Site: brandenburg
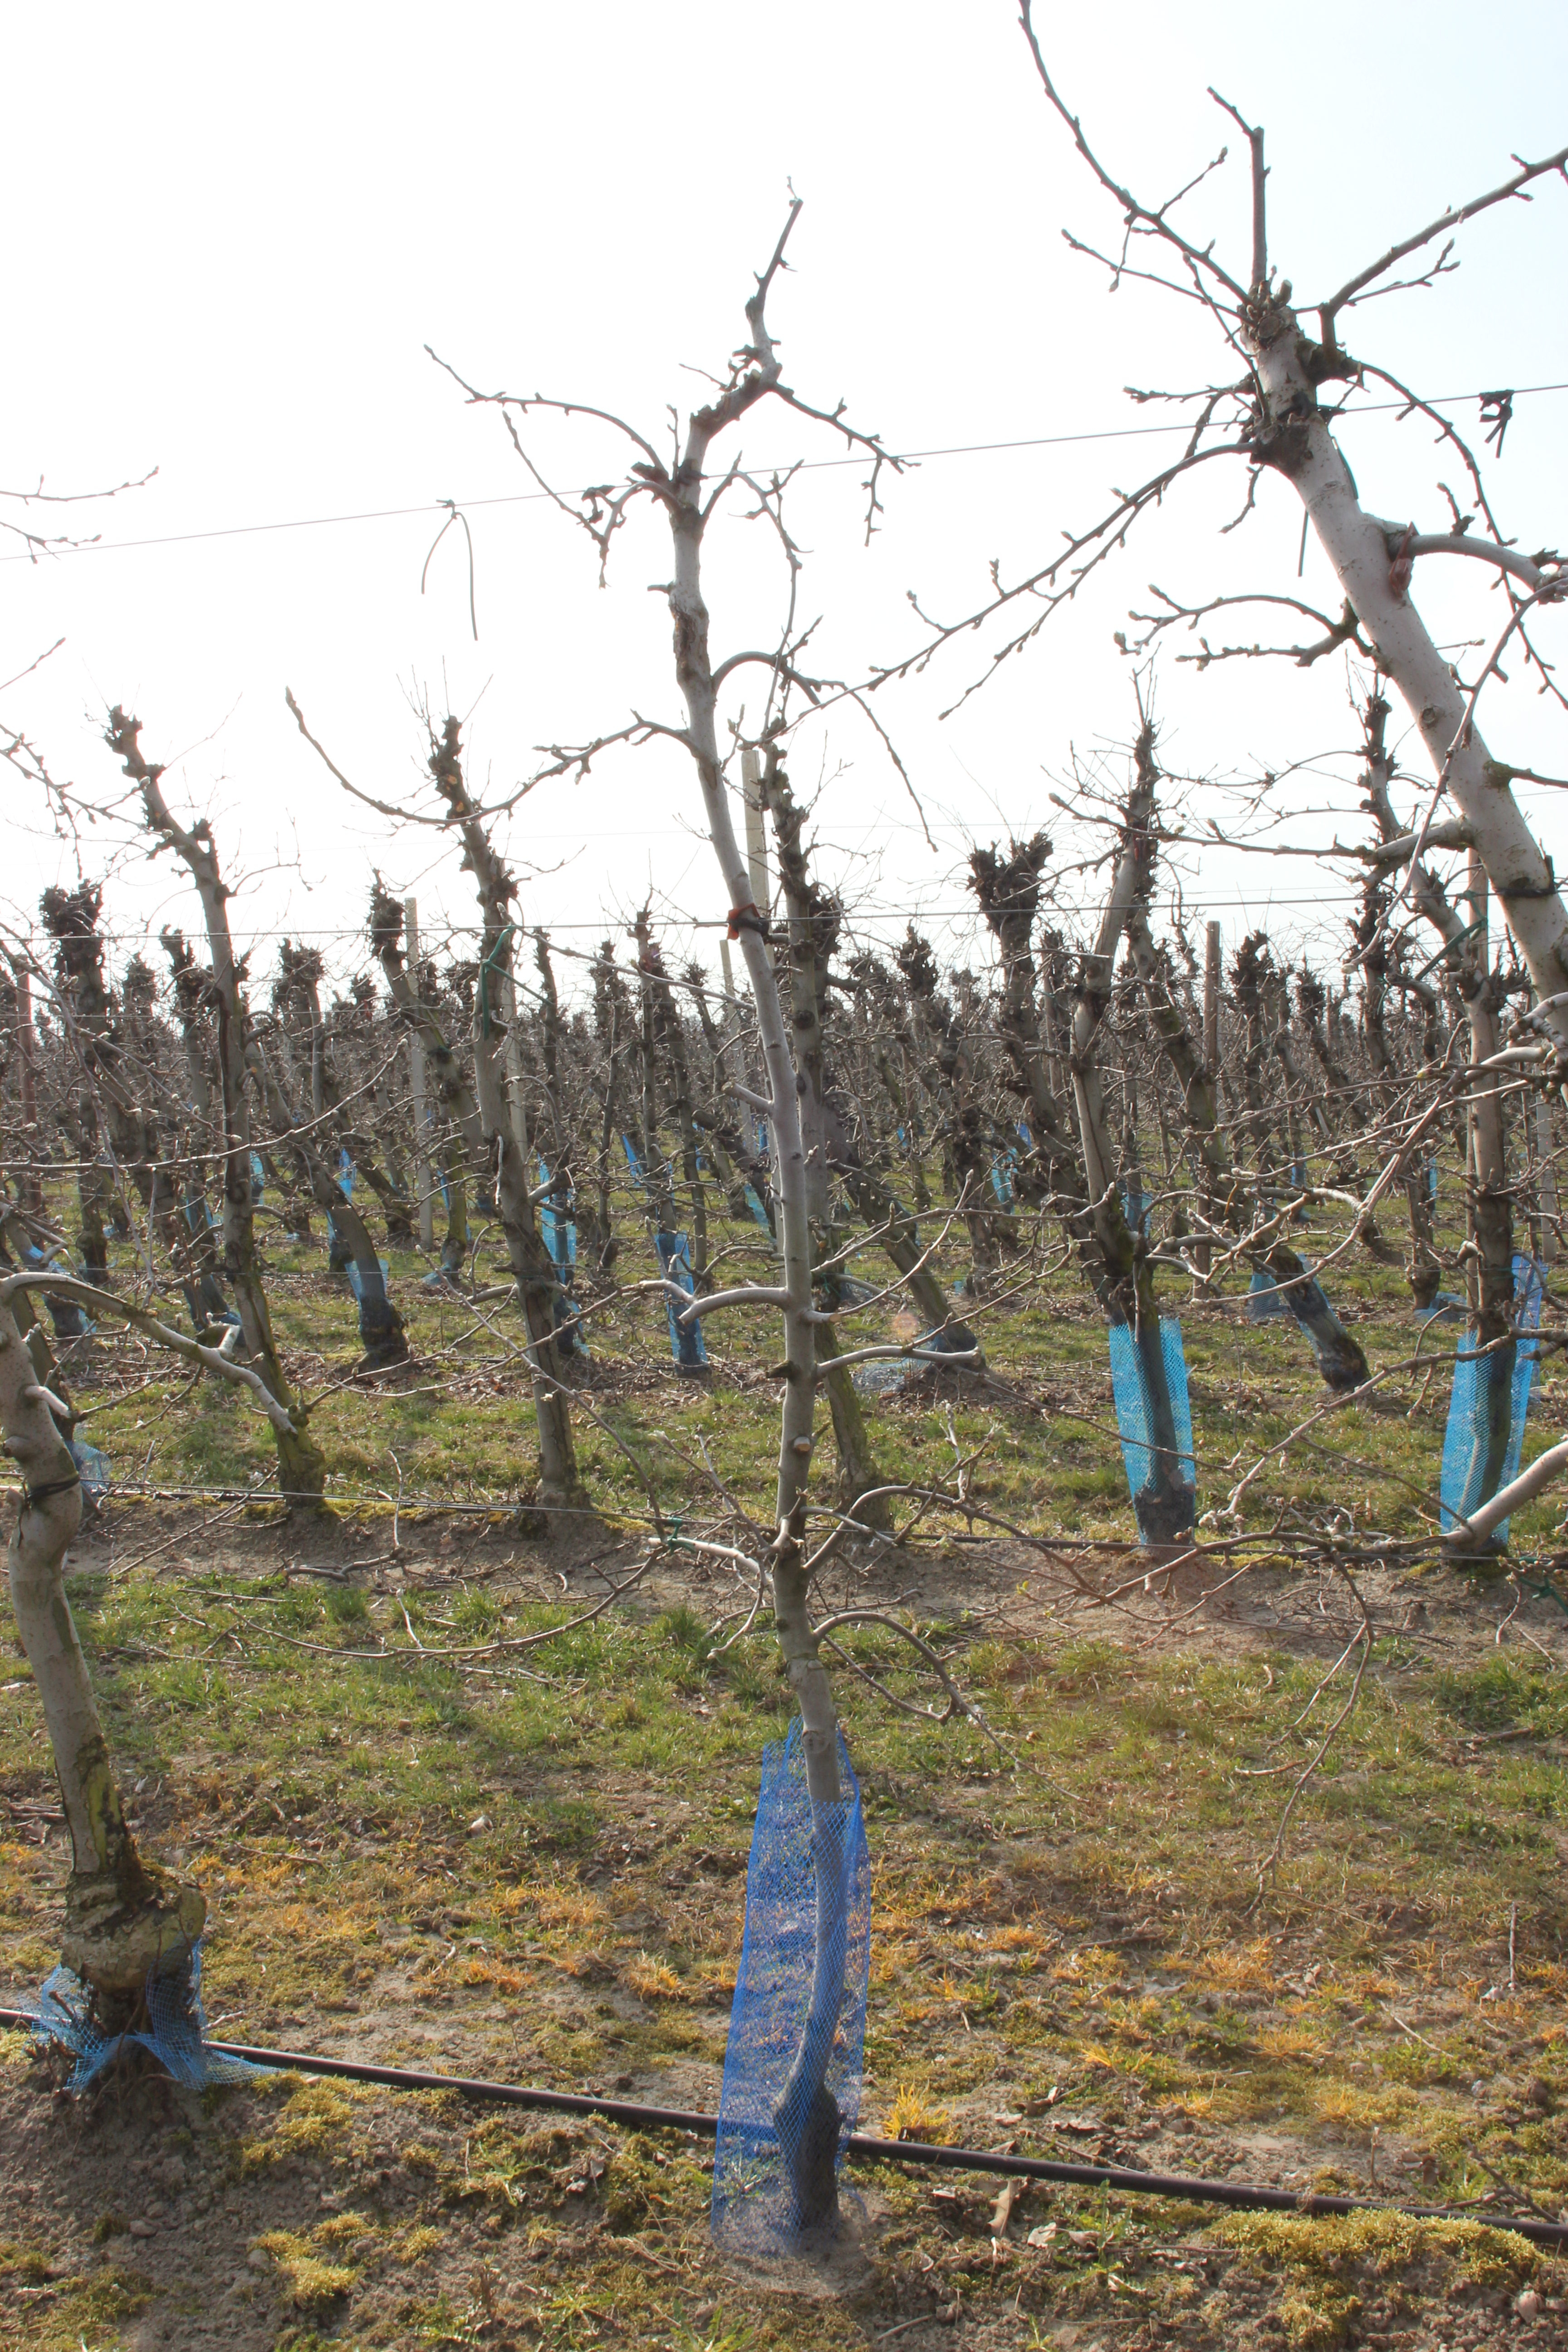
Growth stage (BBCH 03): Bud development